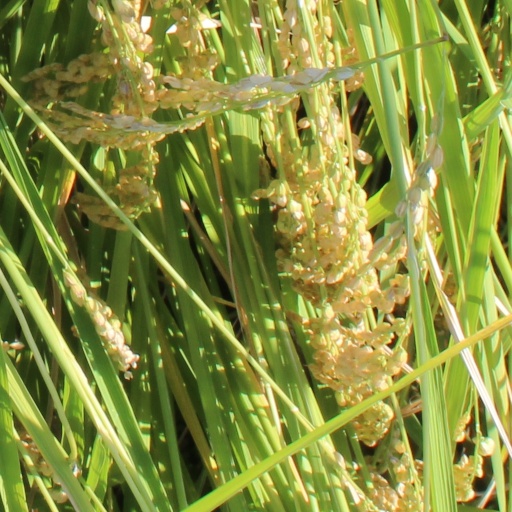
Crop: rice